Mary Haley Galarneaux House

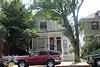

The Mary Haley Galarneaux House located in Sacramento, California is an Italianate Victorian architecture style house. In 1915, the house was moved from its original location to a different neighborhood with other older residential buildings.